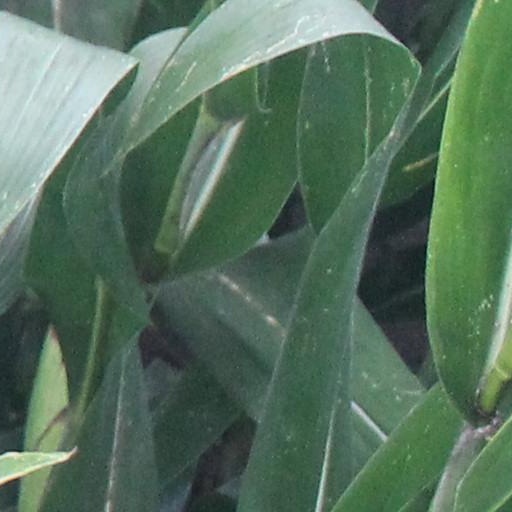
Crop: maize; corn